July Crisis

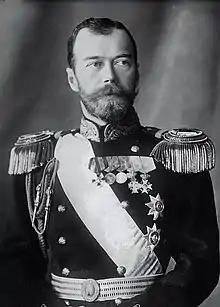
Tsar Nicholas II of Russia

On 1 July, Viktor Naumann, a German journalist and friend of German Foreign Secretary Gottlieb von Jagow, approached Berchtold's chief of cabinet, Alexander, Count of Hoyos. Naumann's advice was that it was time to annihilate Serbia and that Germany could be expected to stand by her ally. The next day, German Ambassador Heinrich von Tschirschky spoke to Emperor Franz Joseph and stated that it was his estimate that Emperor Wilhelm II would support resolute, well-thought-out action by Austria-Hungary with regard to Serbia.